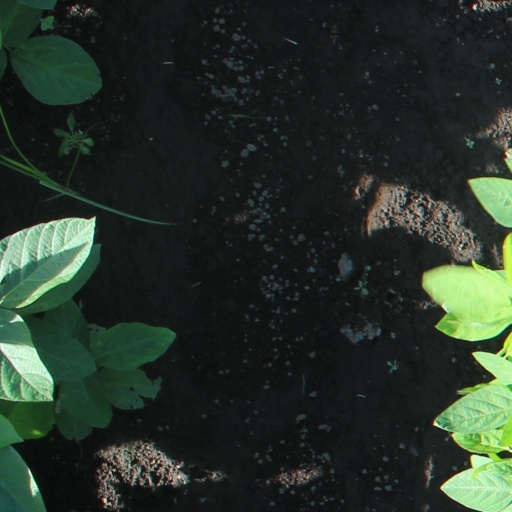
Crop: soybean